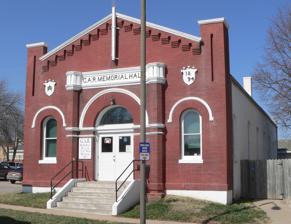
Building: Grand Army of the Republic Memorial Hall (Nebraska City, Nebraska)
Country: United States of America
Year built: 1895
United States historic place Grand Army of the Republic Memorial Hall Nebraska City, Nebraska U.S. National Register of Historic Places G.A.R. Hall, seen from the southeast. Show map of Nebraska Show map of the United States Location Nebraska City, Nebraska Coordinates 40°40′33.3″N 95°51′24.8″W / 40.675917°N 95.856889°W / 40.675917; -95.856889 Built 1894–95 NRHP reference No. 94000067 Added to NRHP February 25, 1994 The Grand Army of the Republic Memorial Hall , also known as William Baumer Post No. 24 , Grand Army of the Republic (GAR), and the Civil War Veterans Museum , is a historic building located at 908 (now 910) 1st Corso in Nebraska City, Nebraska , in the United States . The hall was built in 1894–95. In 1994, it was added to the U.S. National Register of Historic Places . History The Richardsonian Romanesque Grand Army of the Republic Memorial Hall was designed and built in 1894–95 by architects Fisher & Lawrie , and was the meeting place of the William Baumer Post No. 24, one of 354 GAR posts in Nebraska. The hall has been restored and is now the Civil War Veterans Museum at the GAR Memorial Hall. See also Grand Army of the Republic Hall (disambiguation) List of Registered Historic Places in Nebraska Sons of Union Veterans of the Civil War References